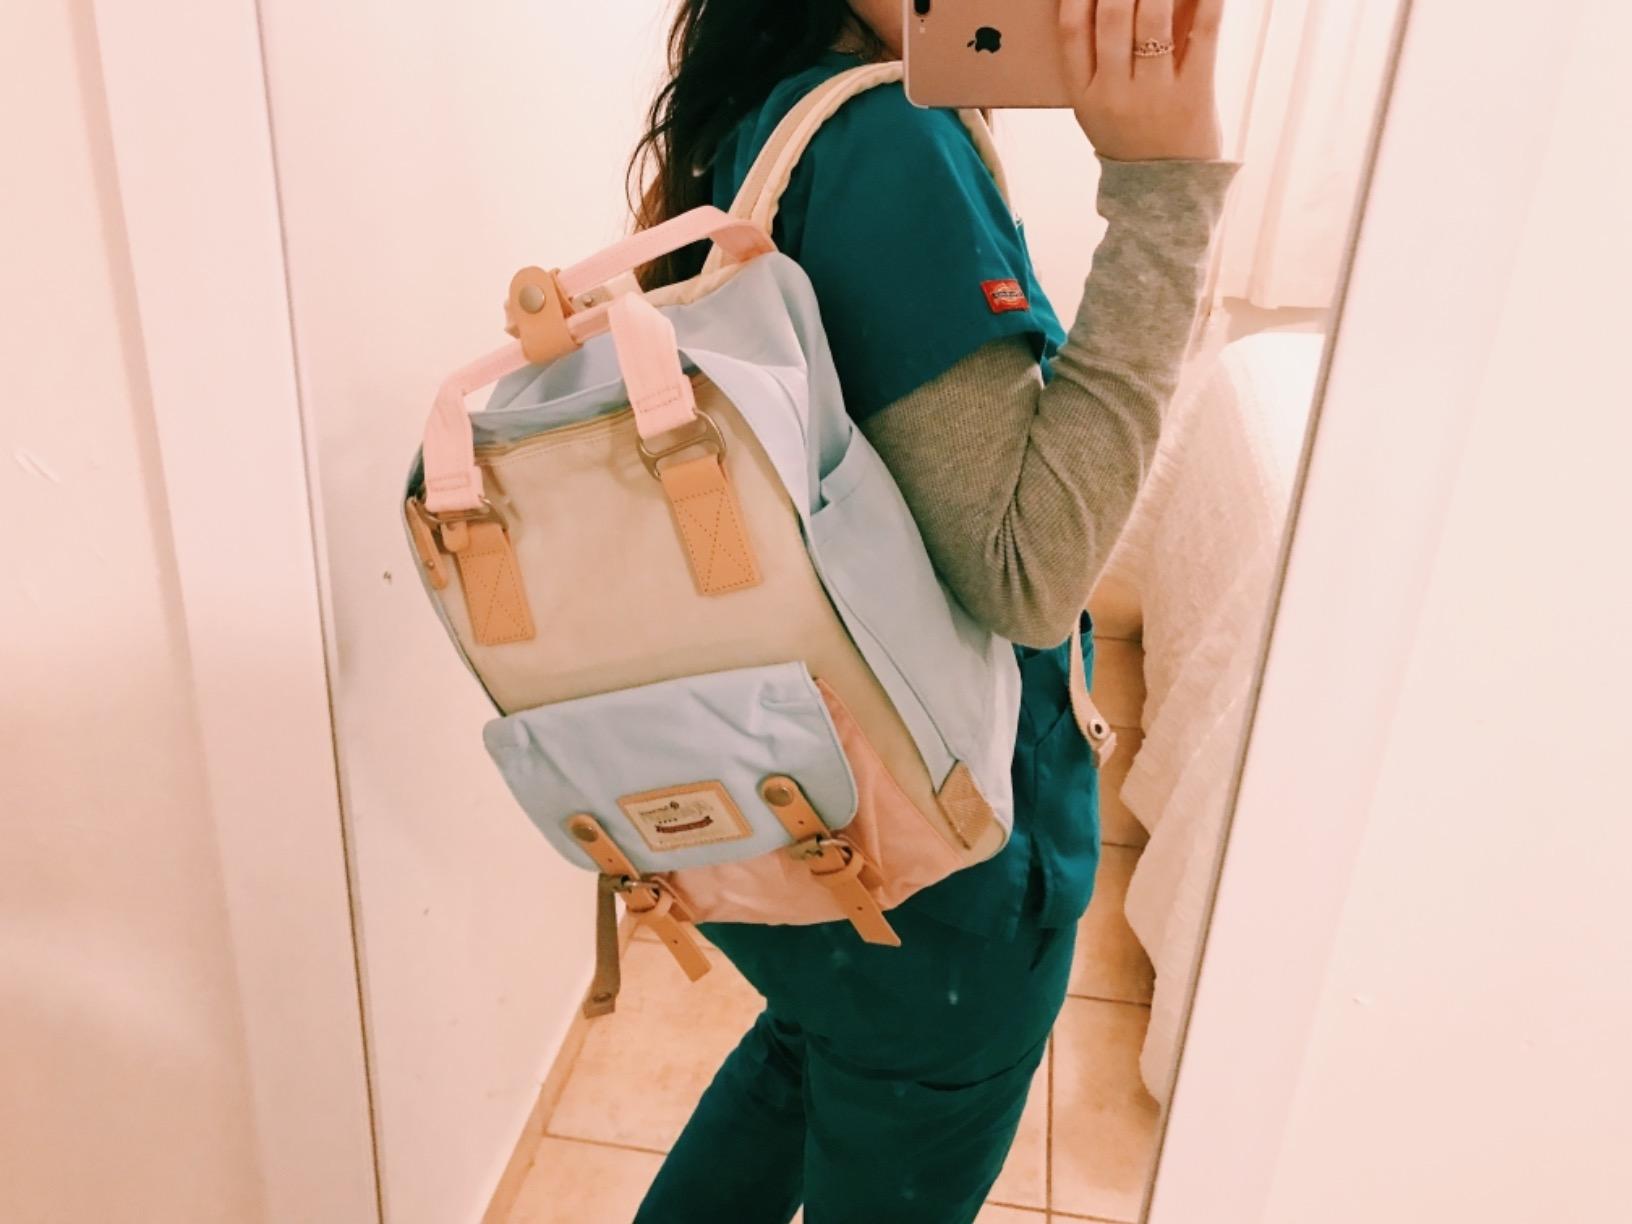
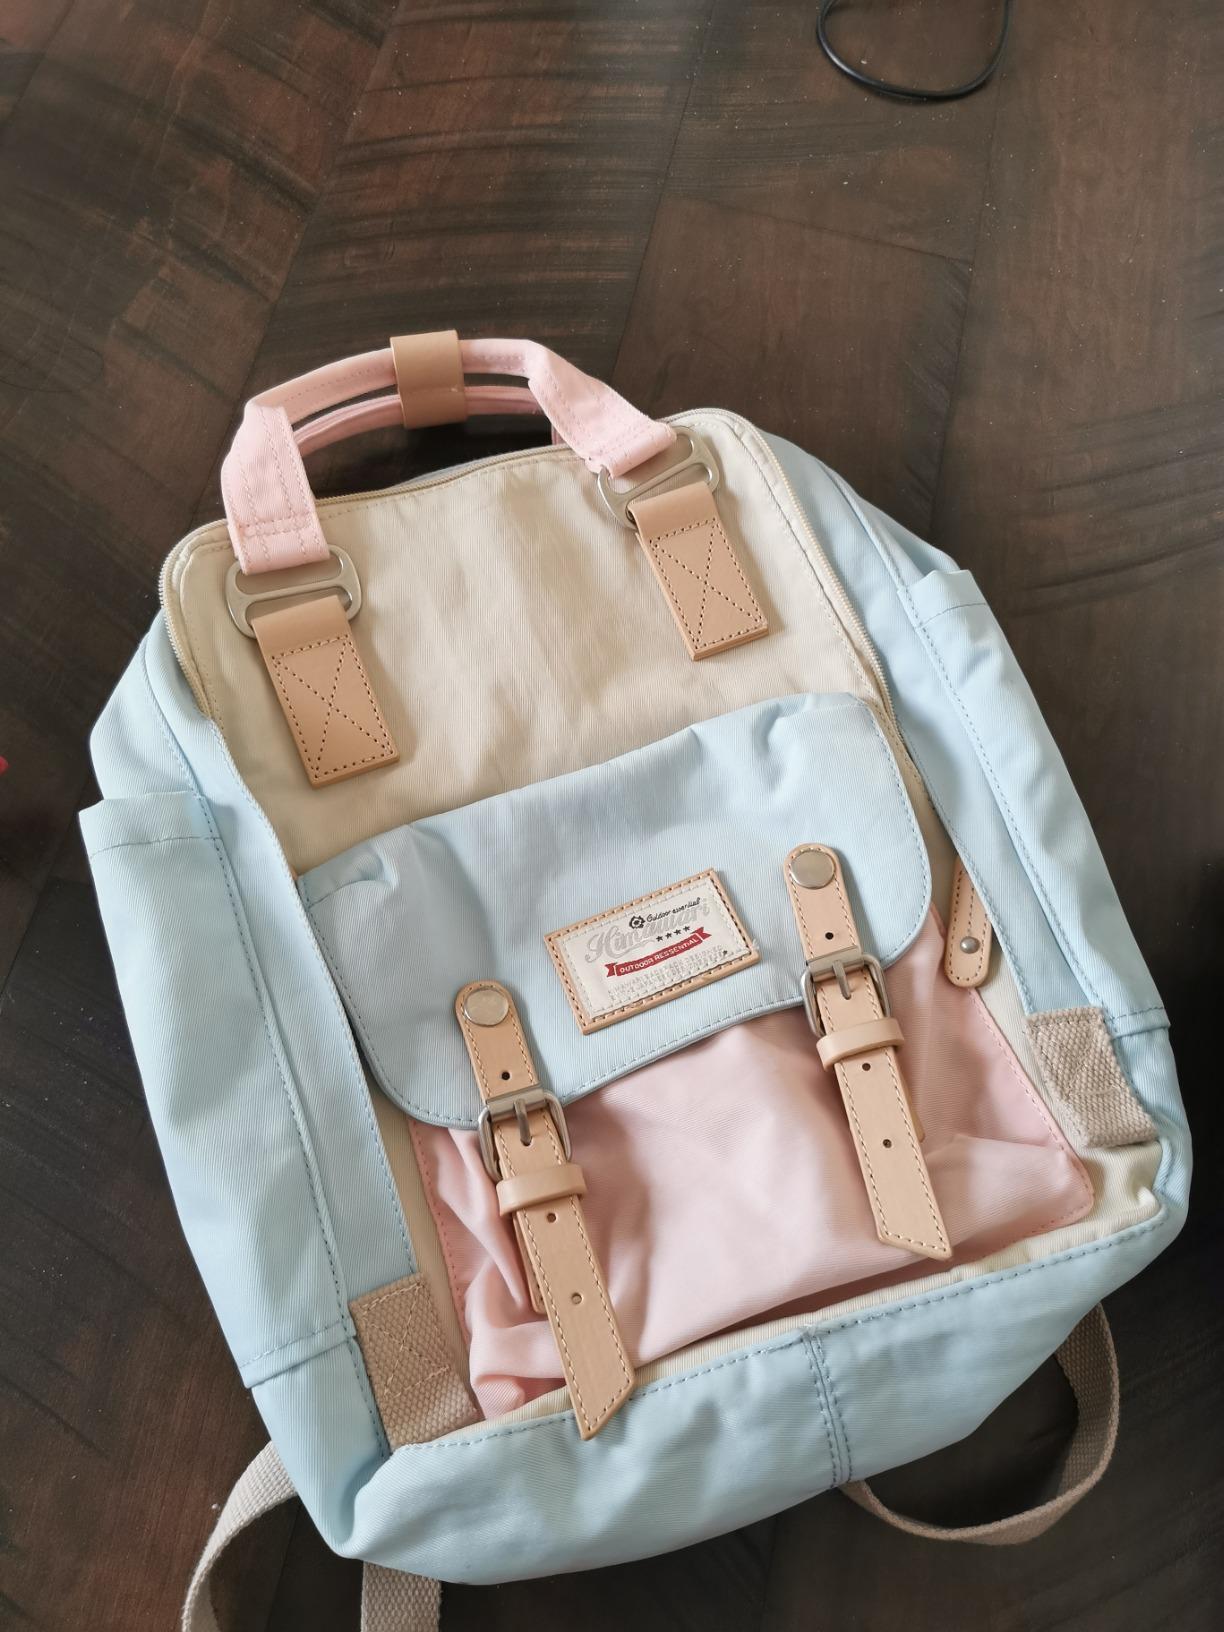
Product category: bag
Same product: yes